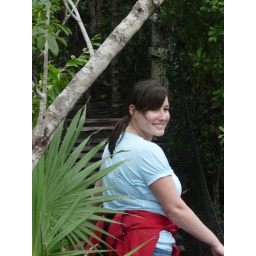
Just about to cross the hanging bridge (referred to in broken english signage as &amp;quot;the hunging bridge&amp;quot;).